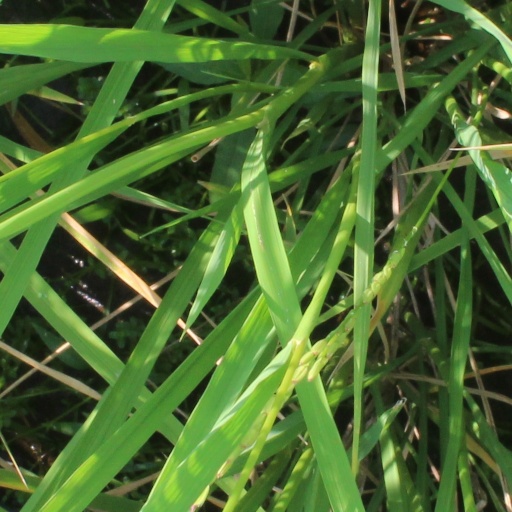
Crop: rice